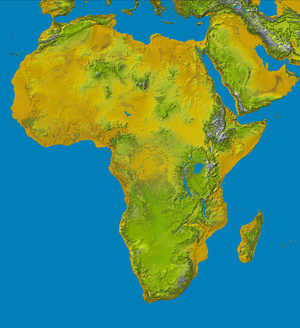
Le mot continent vient du latin continere pour « tenir ensemble », ou continens terra, les « terres continues ». Au sens propre, ce terme désigne une vaste étendue émergée continue du sol à la surface du globe terrestre. Cependant, en géographie, la définition est souvent amendée selon des critères faisant appel à des habitudes historiques et culturelles. On retrouve ainsi certains systèmes de continents qui considèrent l'Europe et l'Asie comme deux continents, alors que l'Eurasie ne forme qu'une étendue de terre.
La géographie de l'Afrique comprend 61 entités politiques, dont 54 États souverains depuis 2011, et ses 30 368 609 km² couvrent 20,3 % des terres émergées. Il s'agit du deuxième plus grand continent après l'Asie, en surface et en population. Elle est reliée à cette dernière à son extrémité nord-est par l'isthme de Suez, aujourd'hui traversé par le canal du même nom. Ses points extrêmes sont distants d'environ 8 000 km du nord au sud et de 7 400 km d'est en ouest. Le littoral mesure environ 26 000 km.